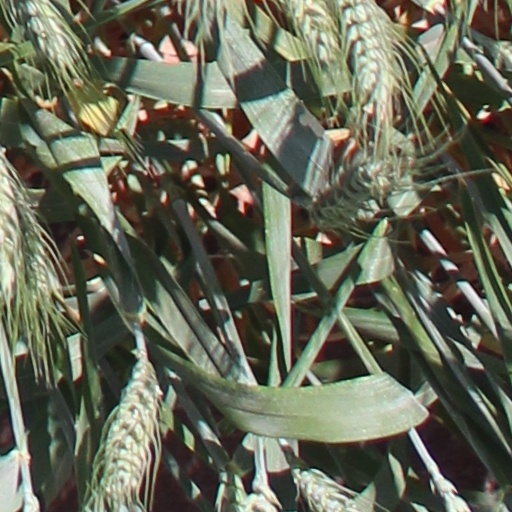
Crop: wheat